MacOS Sierra

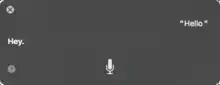
A demonstration of Siri on macOS Sierra Beta

macOS Sierra (version 10.12) is the thirteenth major release of macOS (formerly known as and ), Apple Inc.'s desktop and server operating system for Macintosh computers. The name "macOS" stems from the intention to unify the operating system's name with that of iOS, watchOS and tvOS. Sierra is named after the Sierra Nevada mountain range in California and Nevada. Specifically, Lone Pine Peak is the location for macOS Sierra's default wallpaper. Its major new features concern Continuity, iCloud, and windowing, as well as support for Apple Pay and Siri.